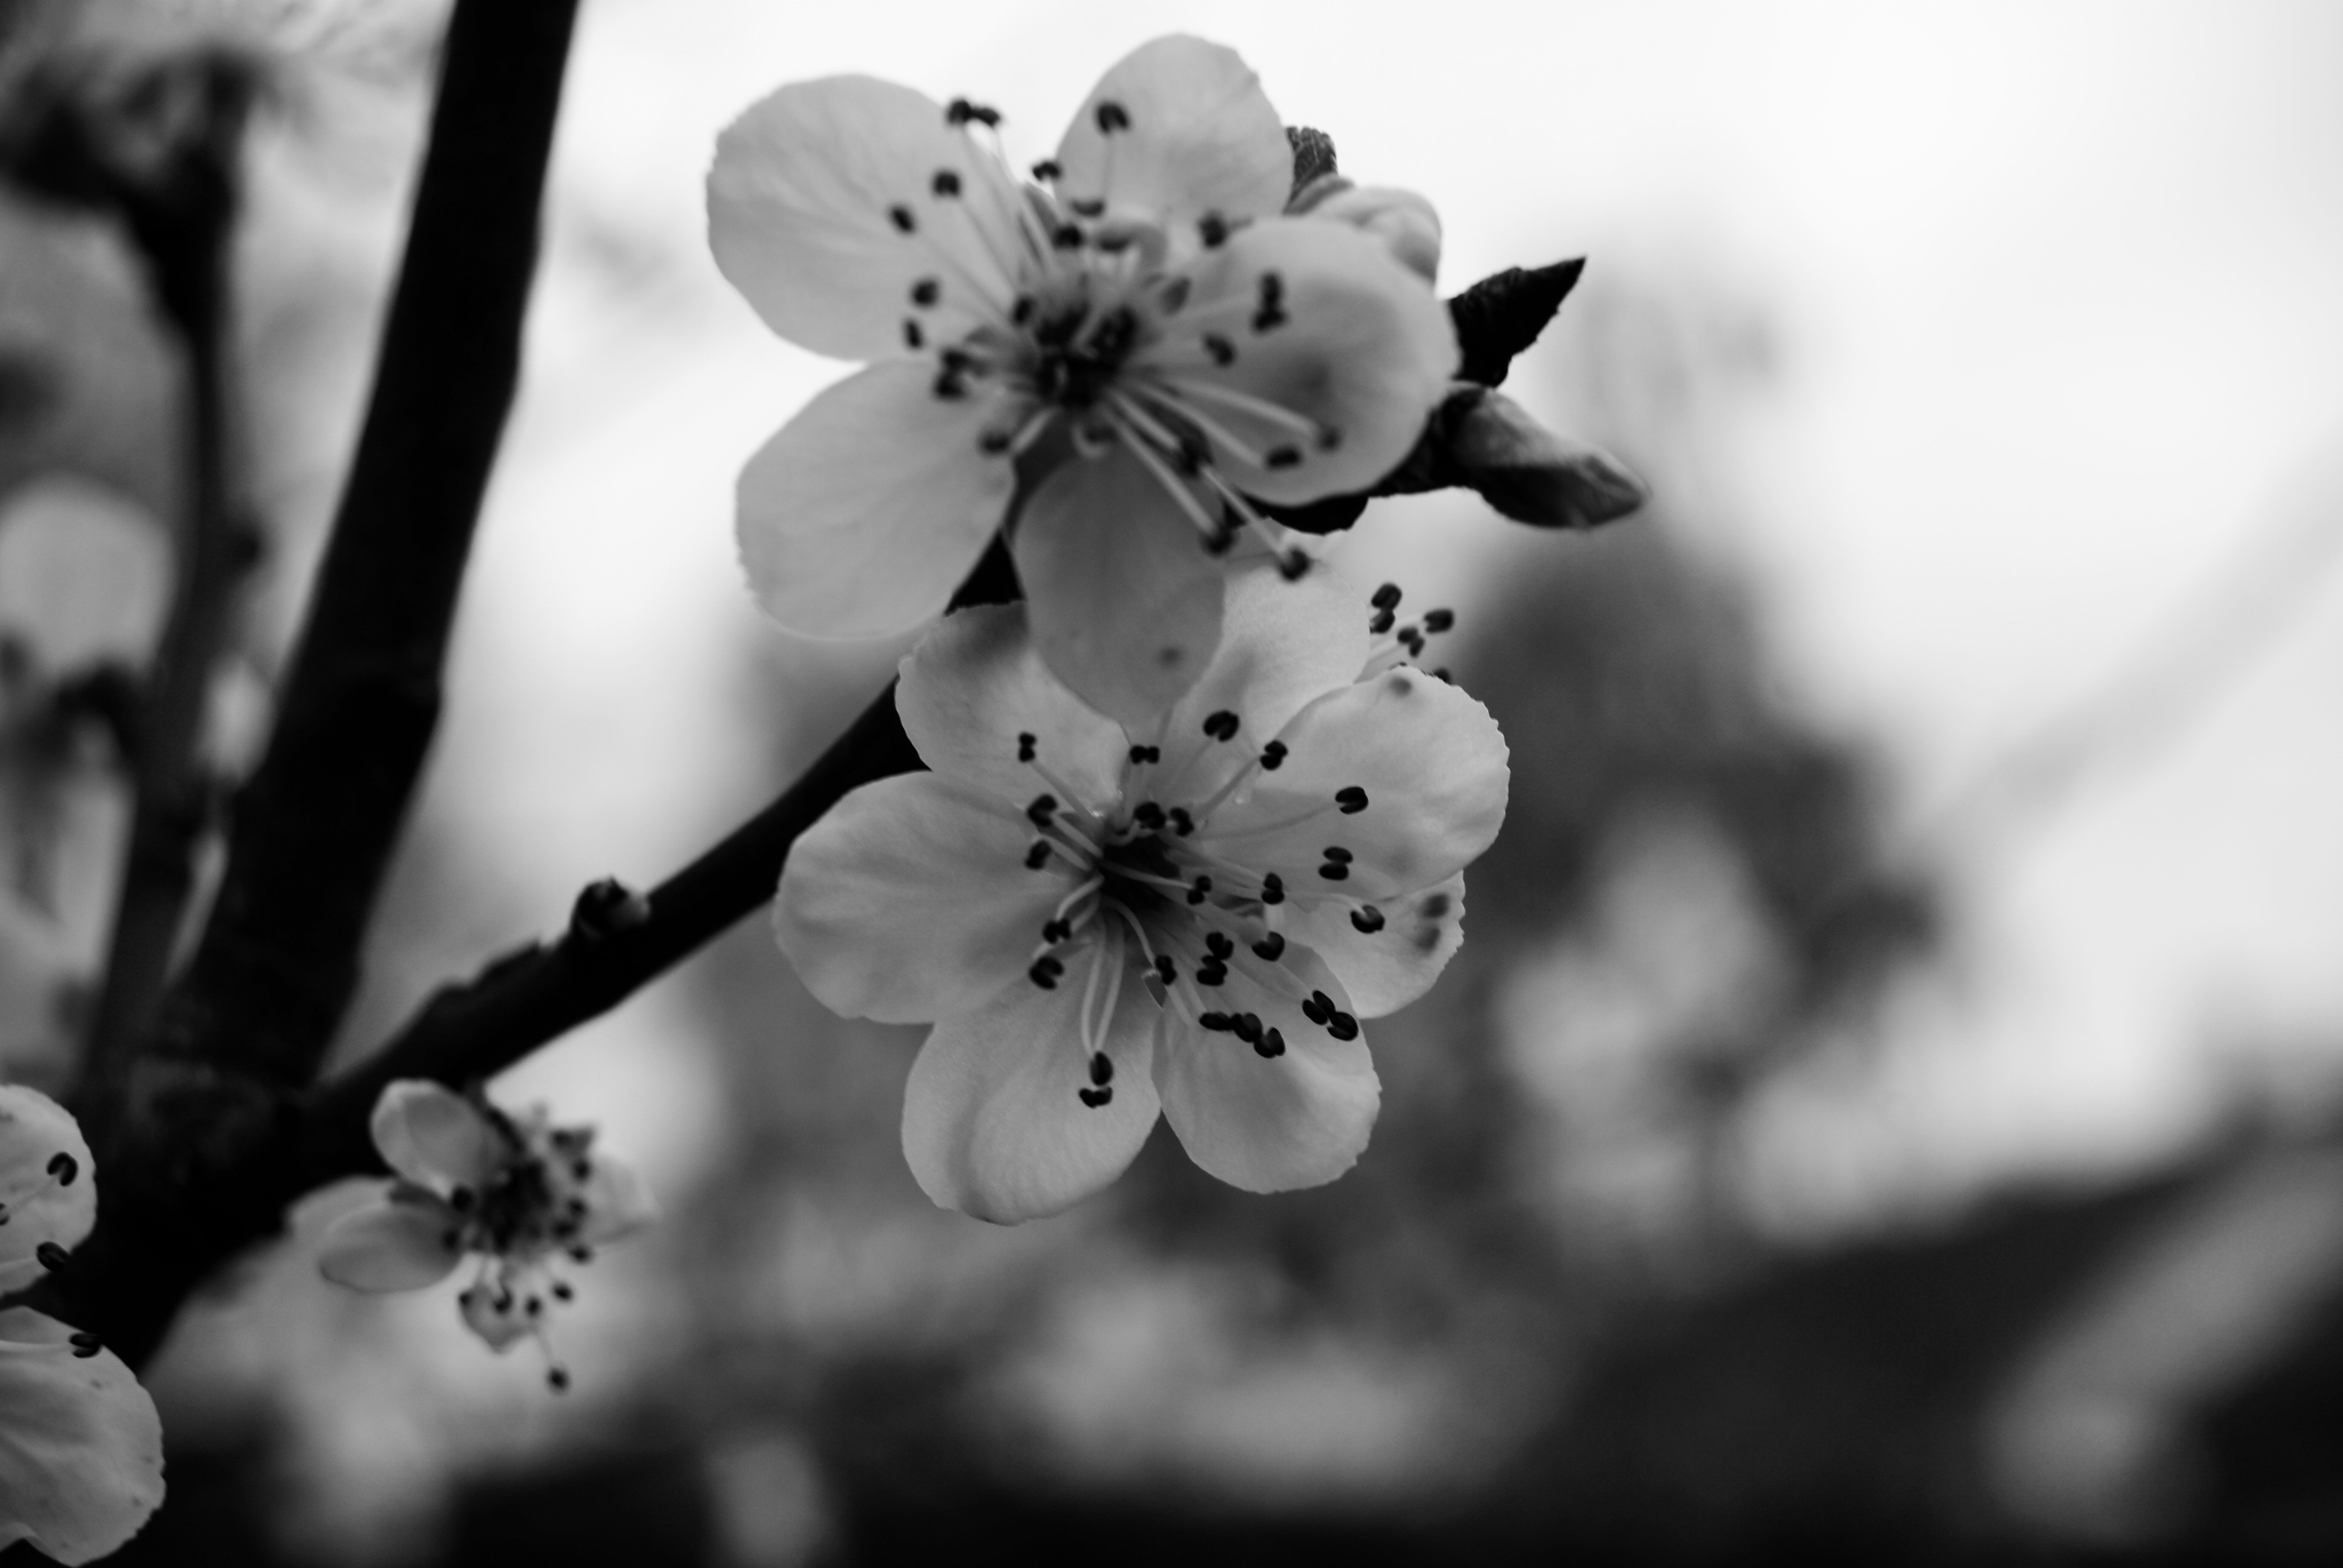
nature, branch, blossom, black and white, plant, white, photography, flower, petal, spring, contrast, botany, butterfly, black, garden, monochrome, flora, season, cherry blossom, flowers, close up, sweetness, cherry, light and shade, macro photography, monochrome photography